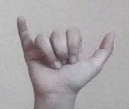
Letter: ya